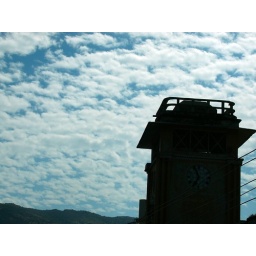
clouds over clock tower